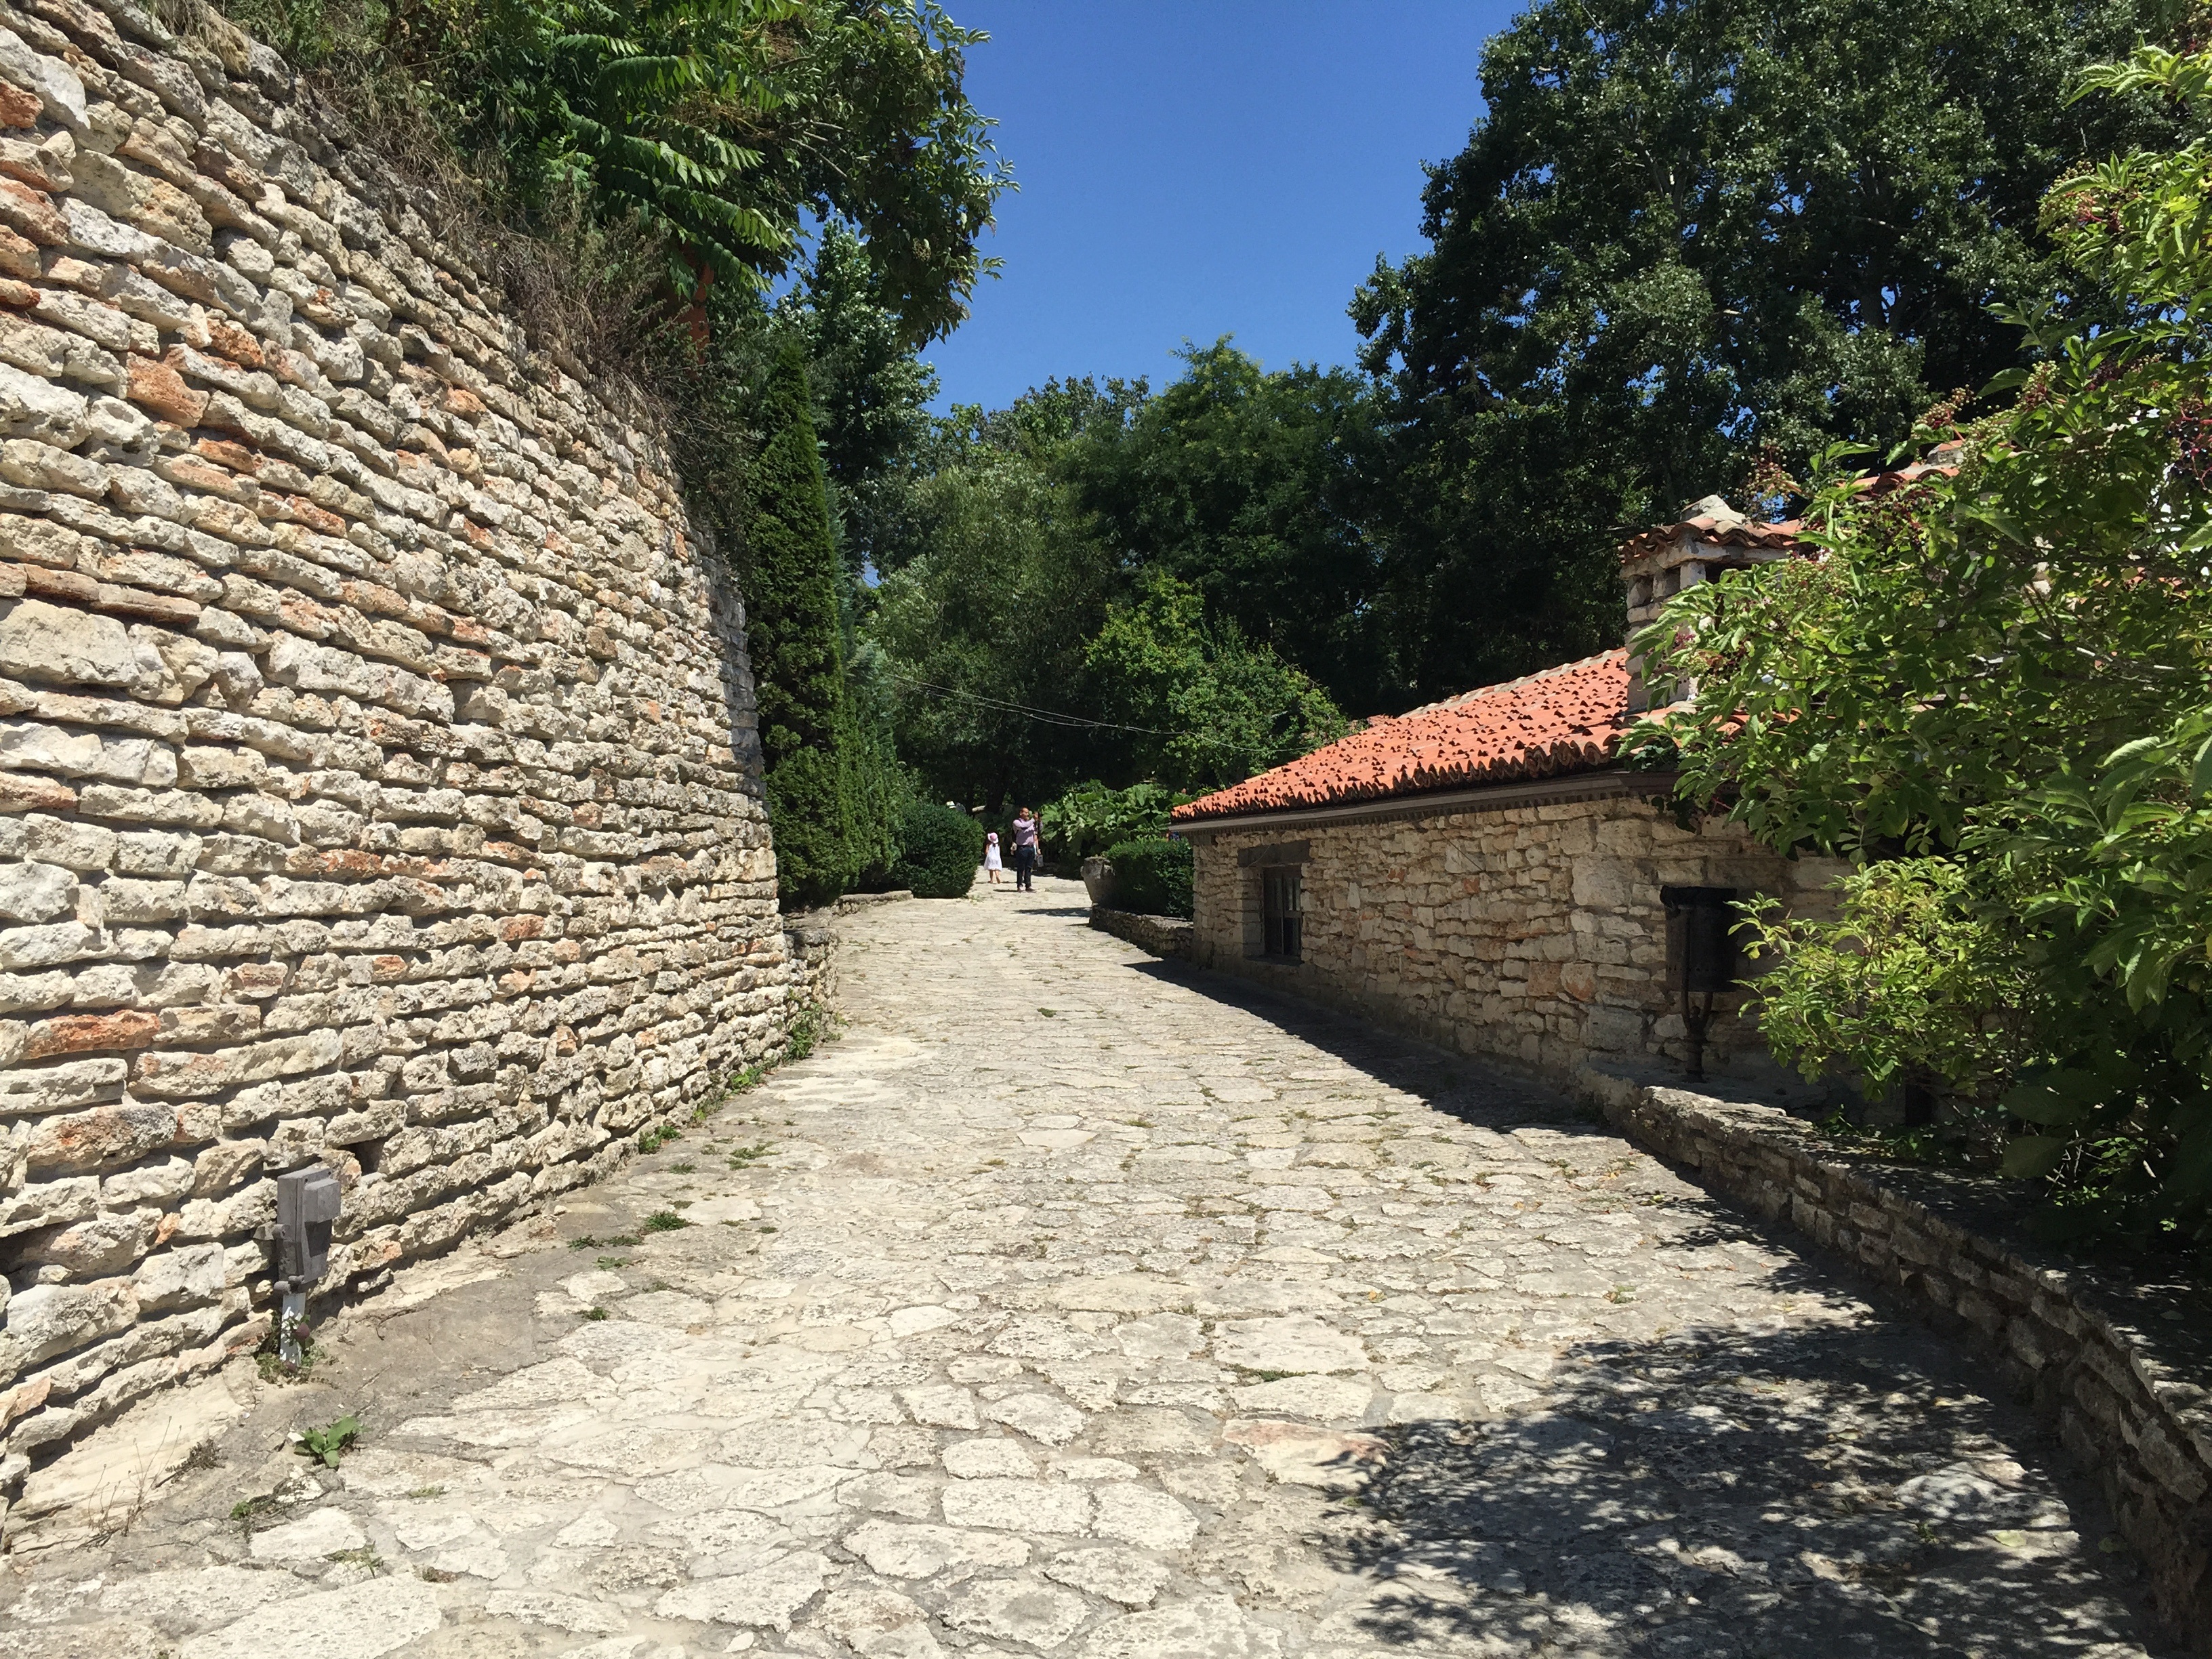
landscape, road, trail, wall, walkway, vacation, village, castle, historic, garden, tourism, waterway, estate, bulgaria